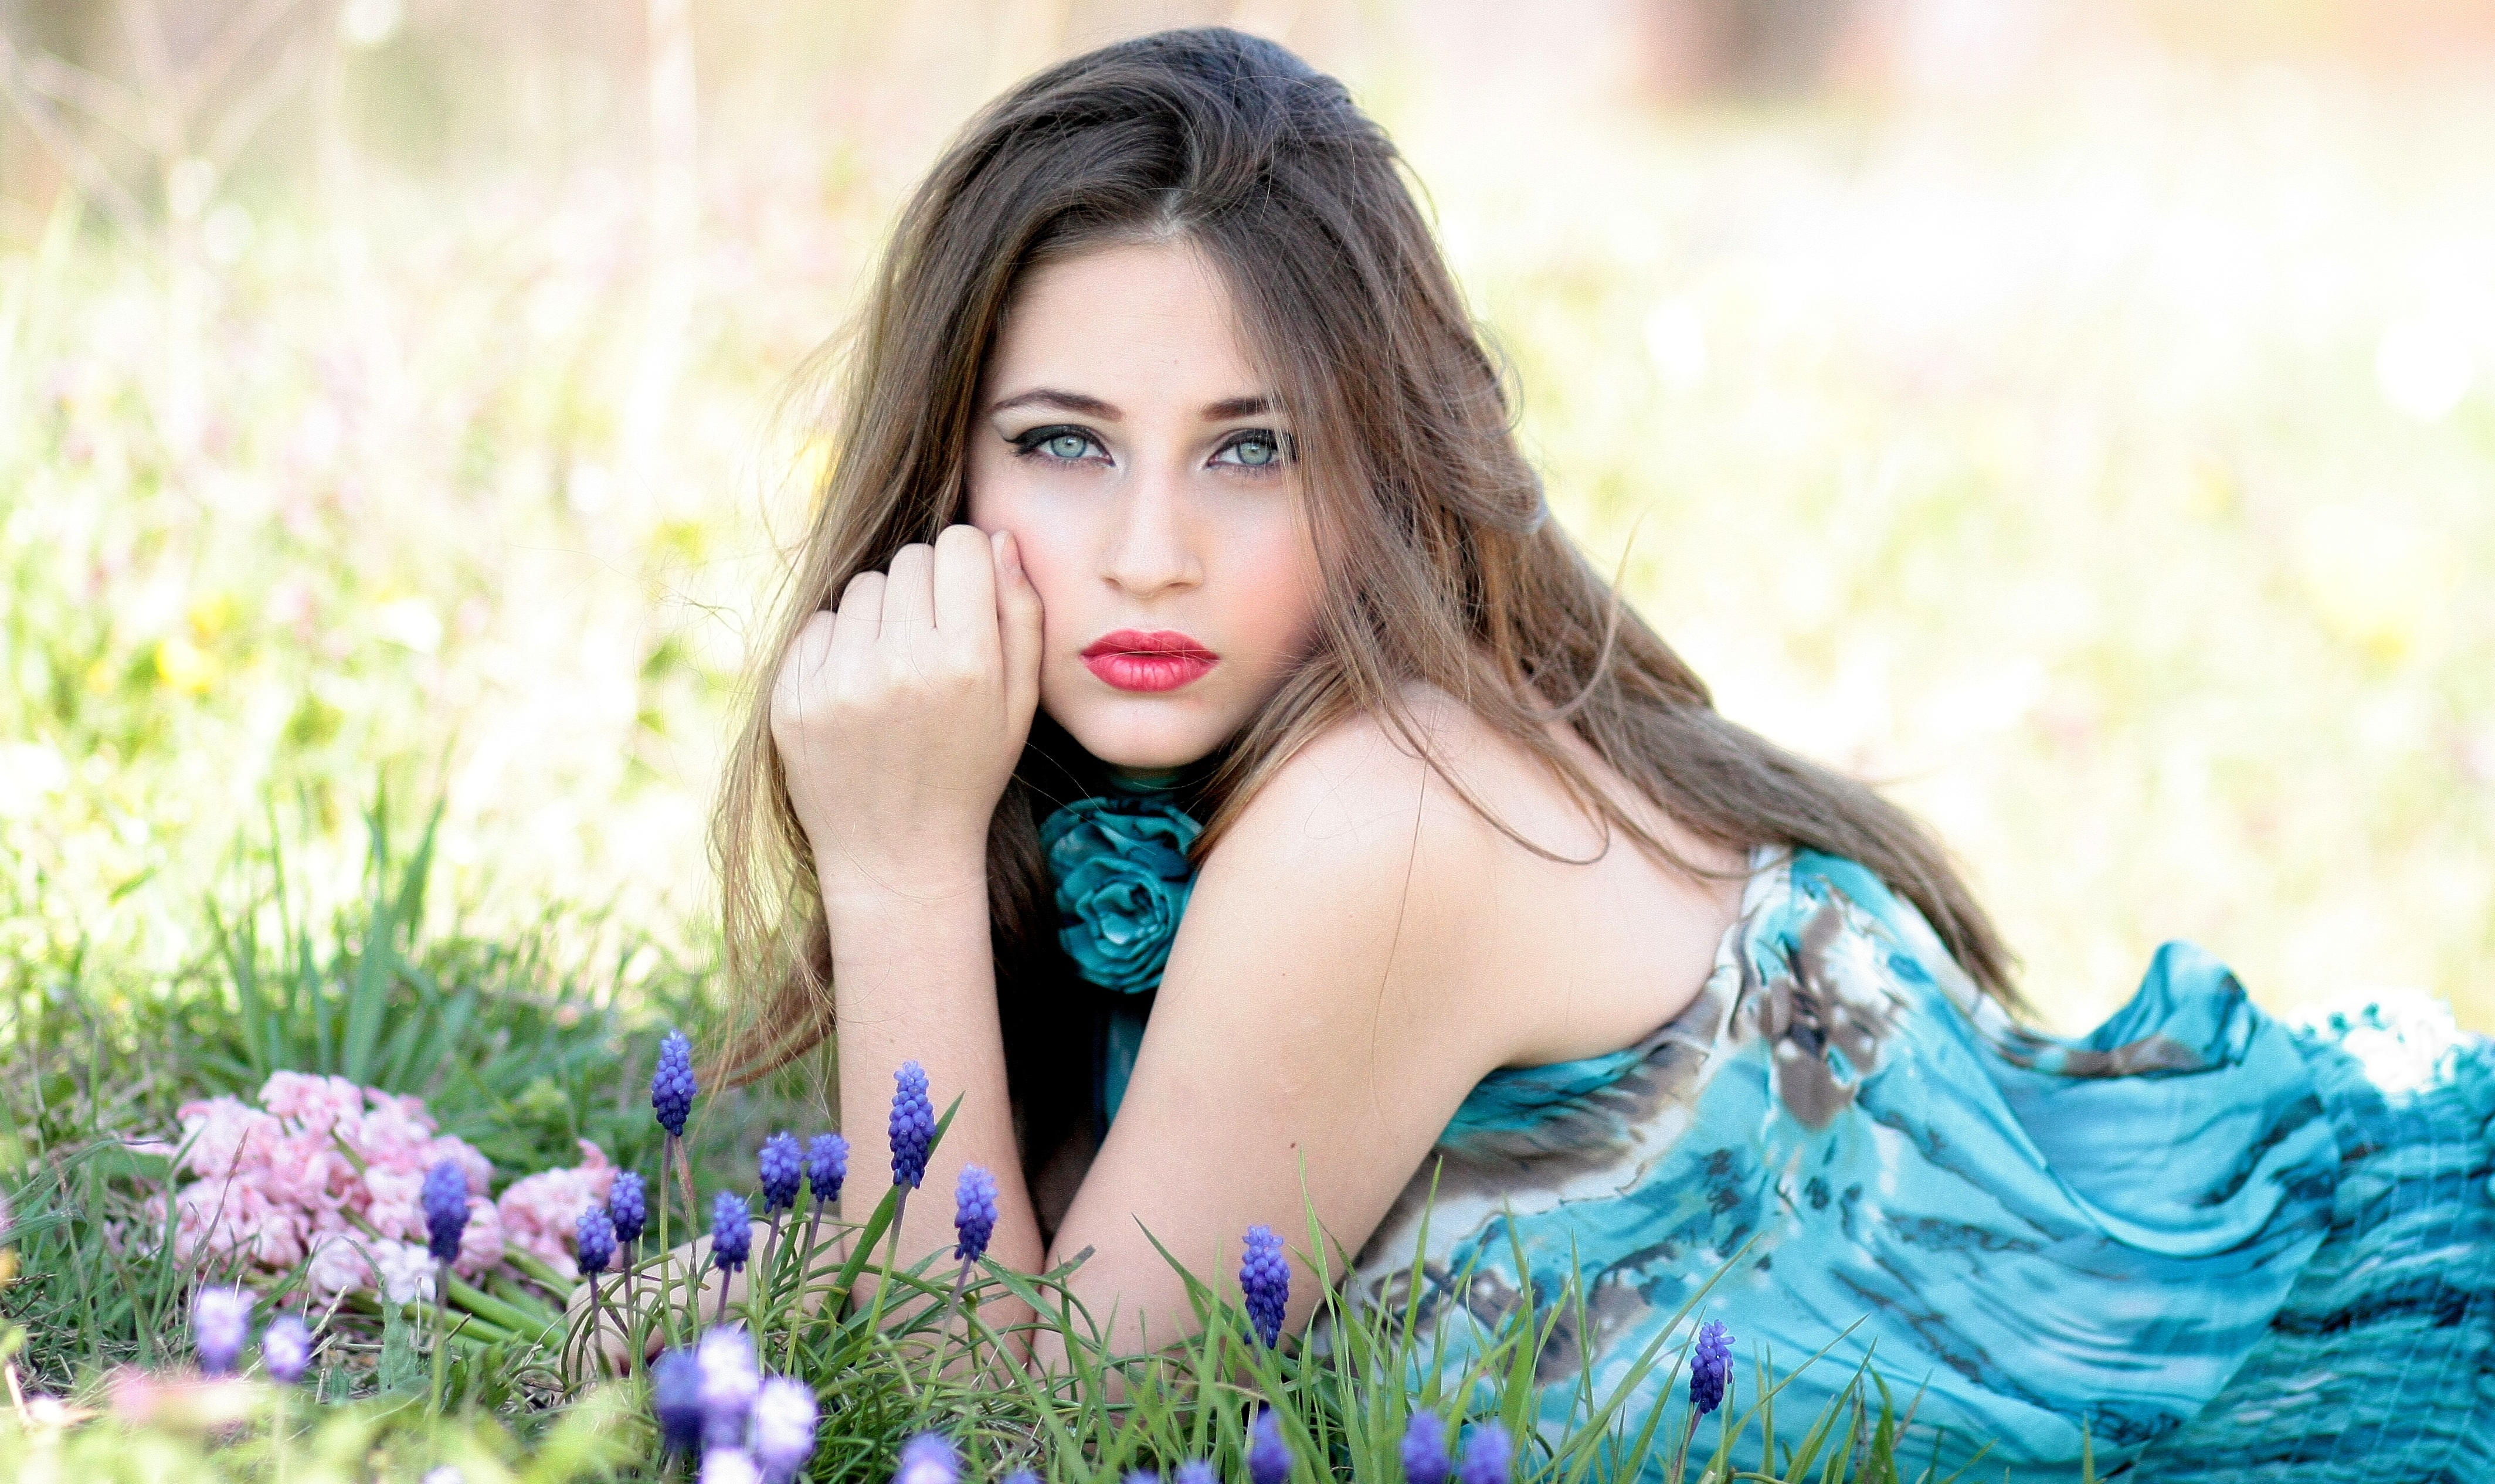
girl, field, photography, flower, portrait, model, spring, fashion, blue, long hair, flowers, eye, photograph, beauty, blue eyes, photo shoot, brown hair, portrait photography